Brett Kavanaugh

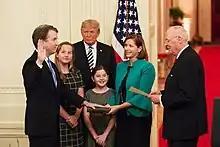
Kavanaugh being sworn in to succeed Anthony Kennedy as an associate justice on October 8, 2018

On July 2, 2018, Kavanaugh was one of four U.S. Court of Appeals judges to receive a personal 45-minute interview by President Donald Trump as a potential replacement for Justice Anthony Kennedy. On July 9, Trump nominated Kavanaugh to the Supreme Court. In his first public speech after the nomination, Kavanaugh said, "No president has ever consulted more widely or talked with more people from more backgrounds to seek input about a Supreme Court nomination."